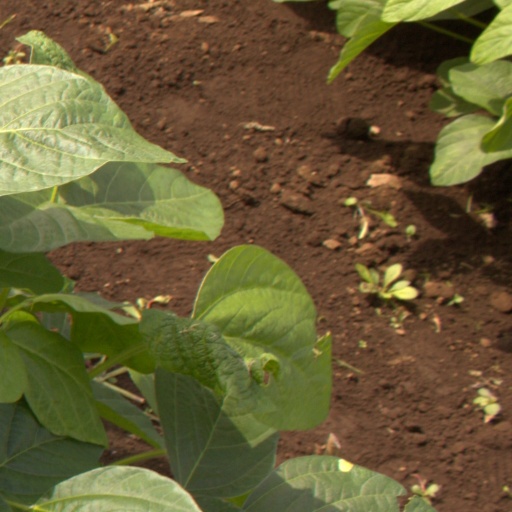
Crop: soybean